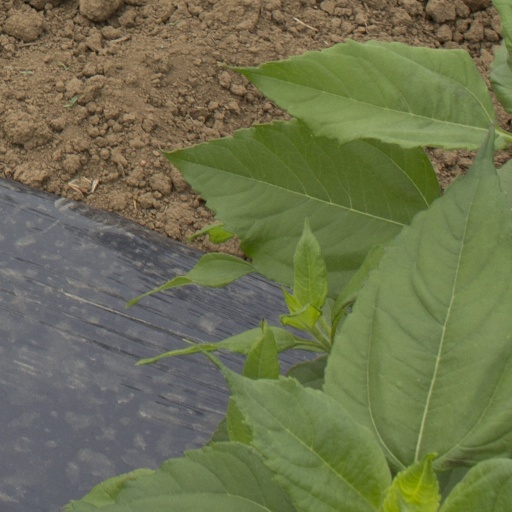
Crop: Jerusalem artichoke